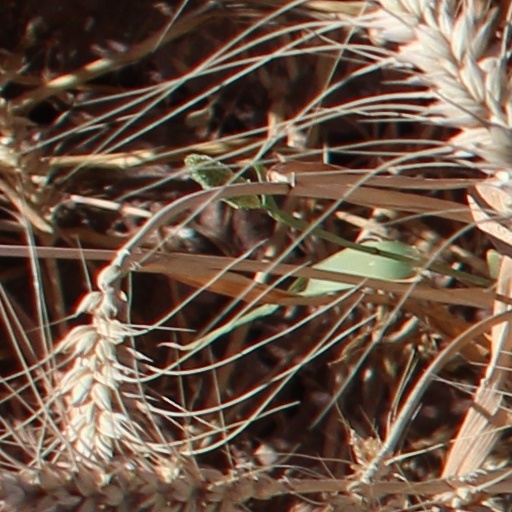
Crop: wheat